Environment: real
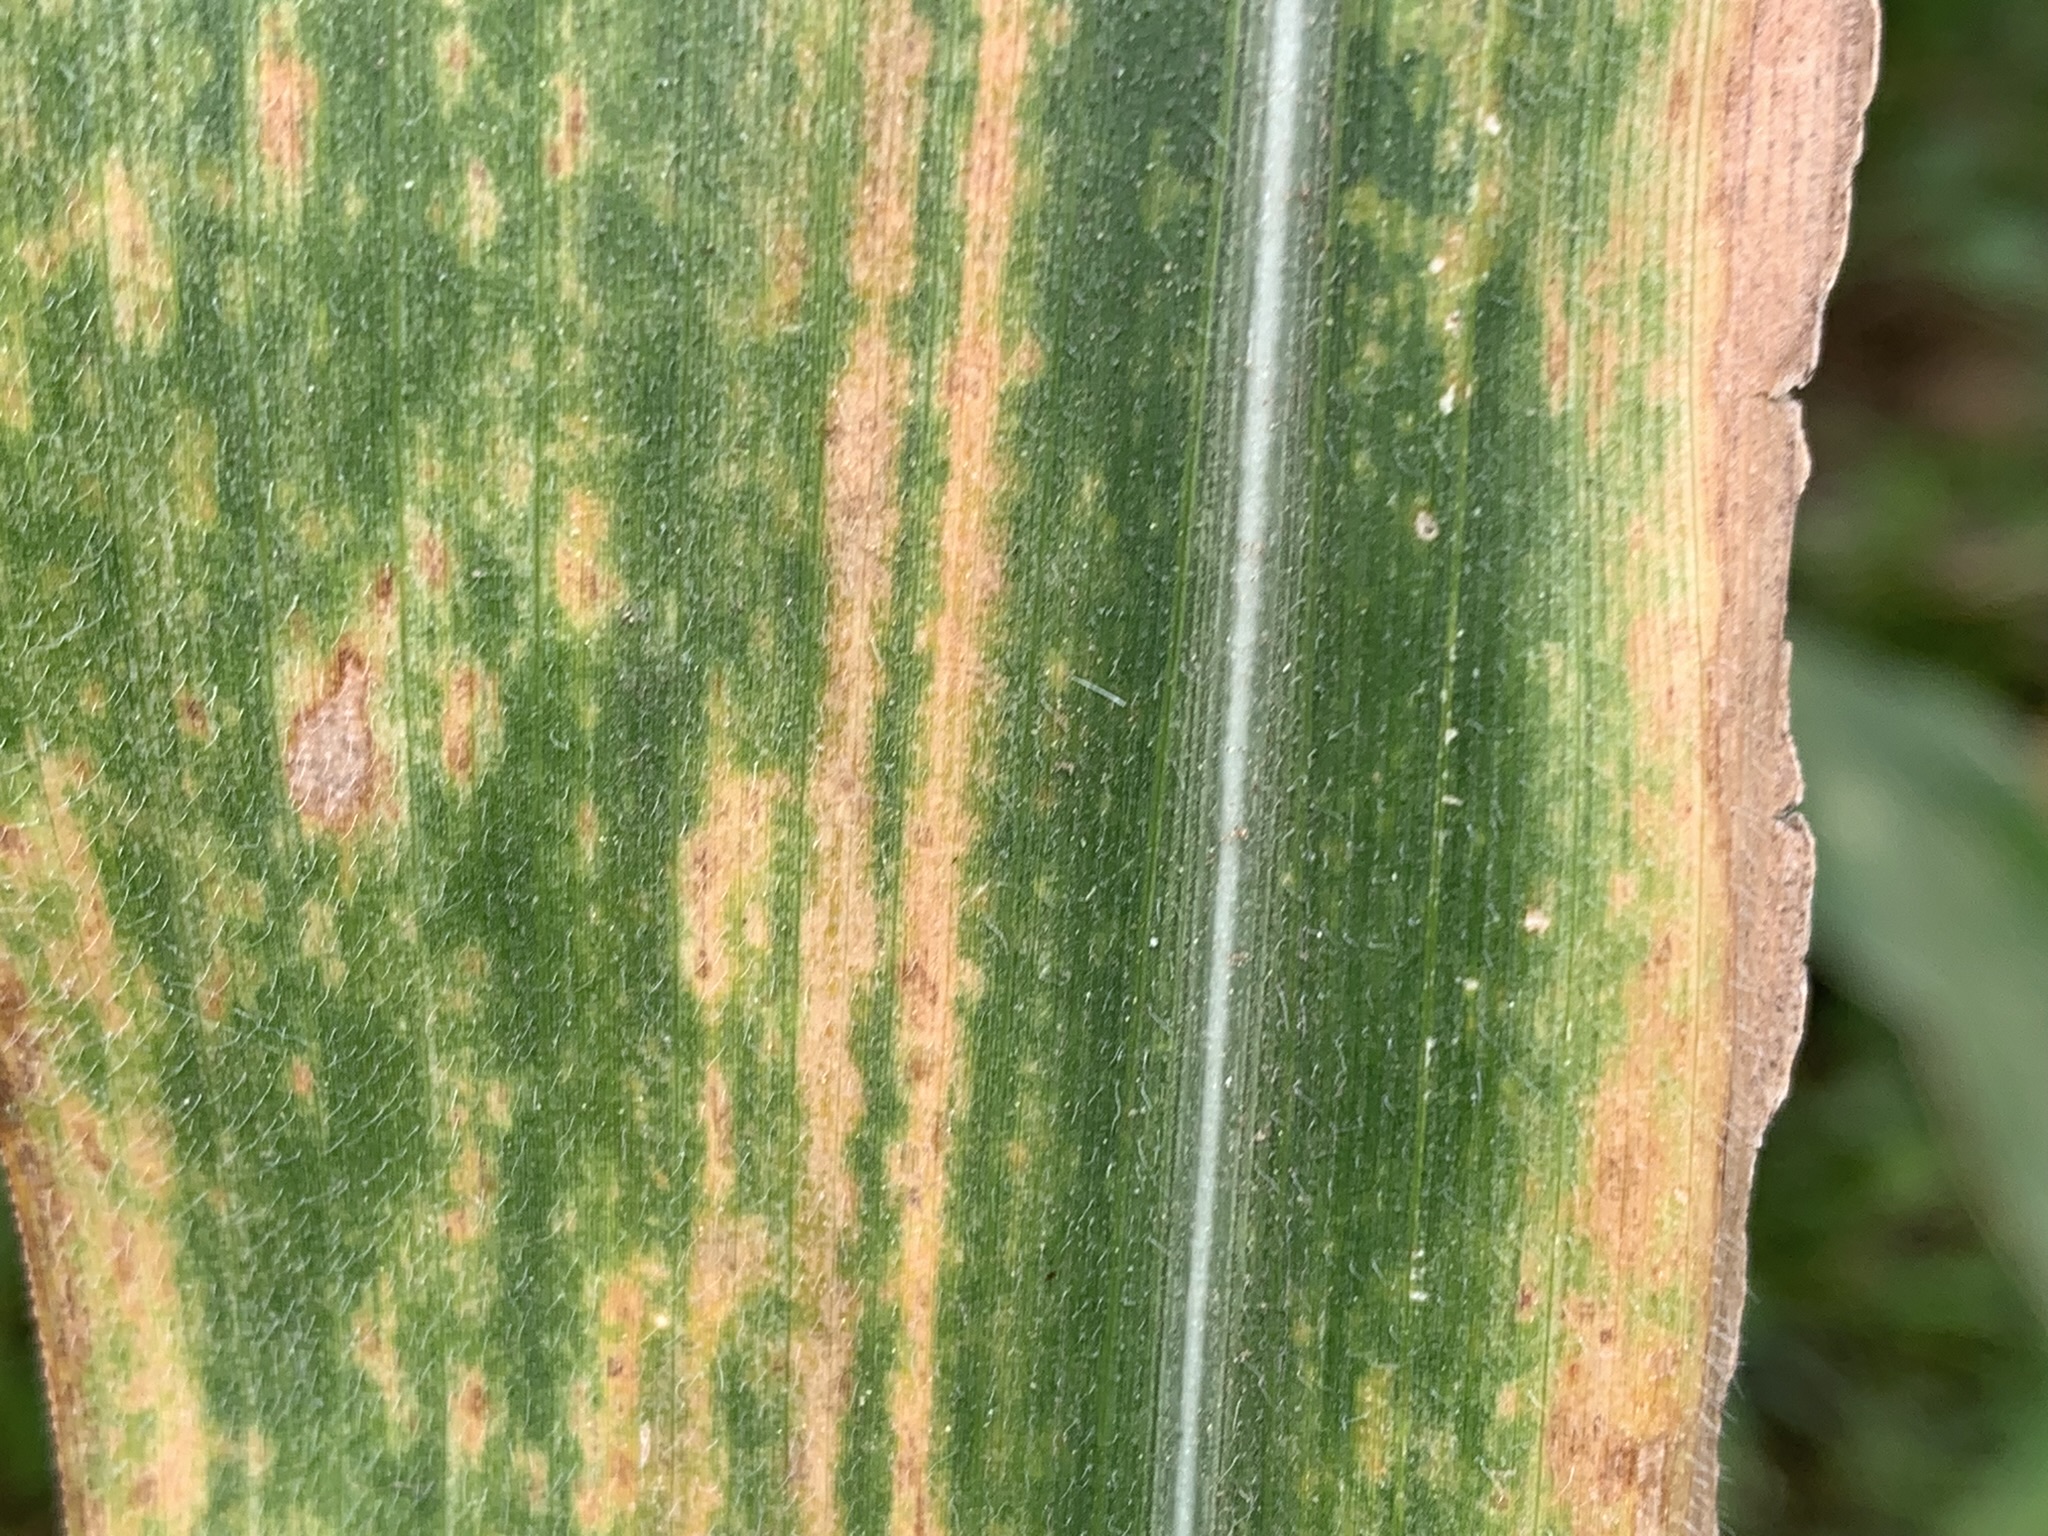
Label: lethal_necrosis